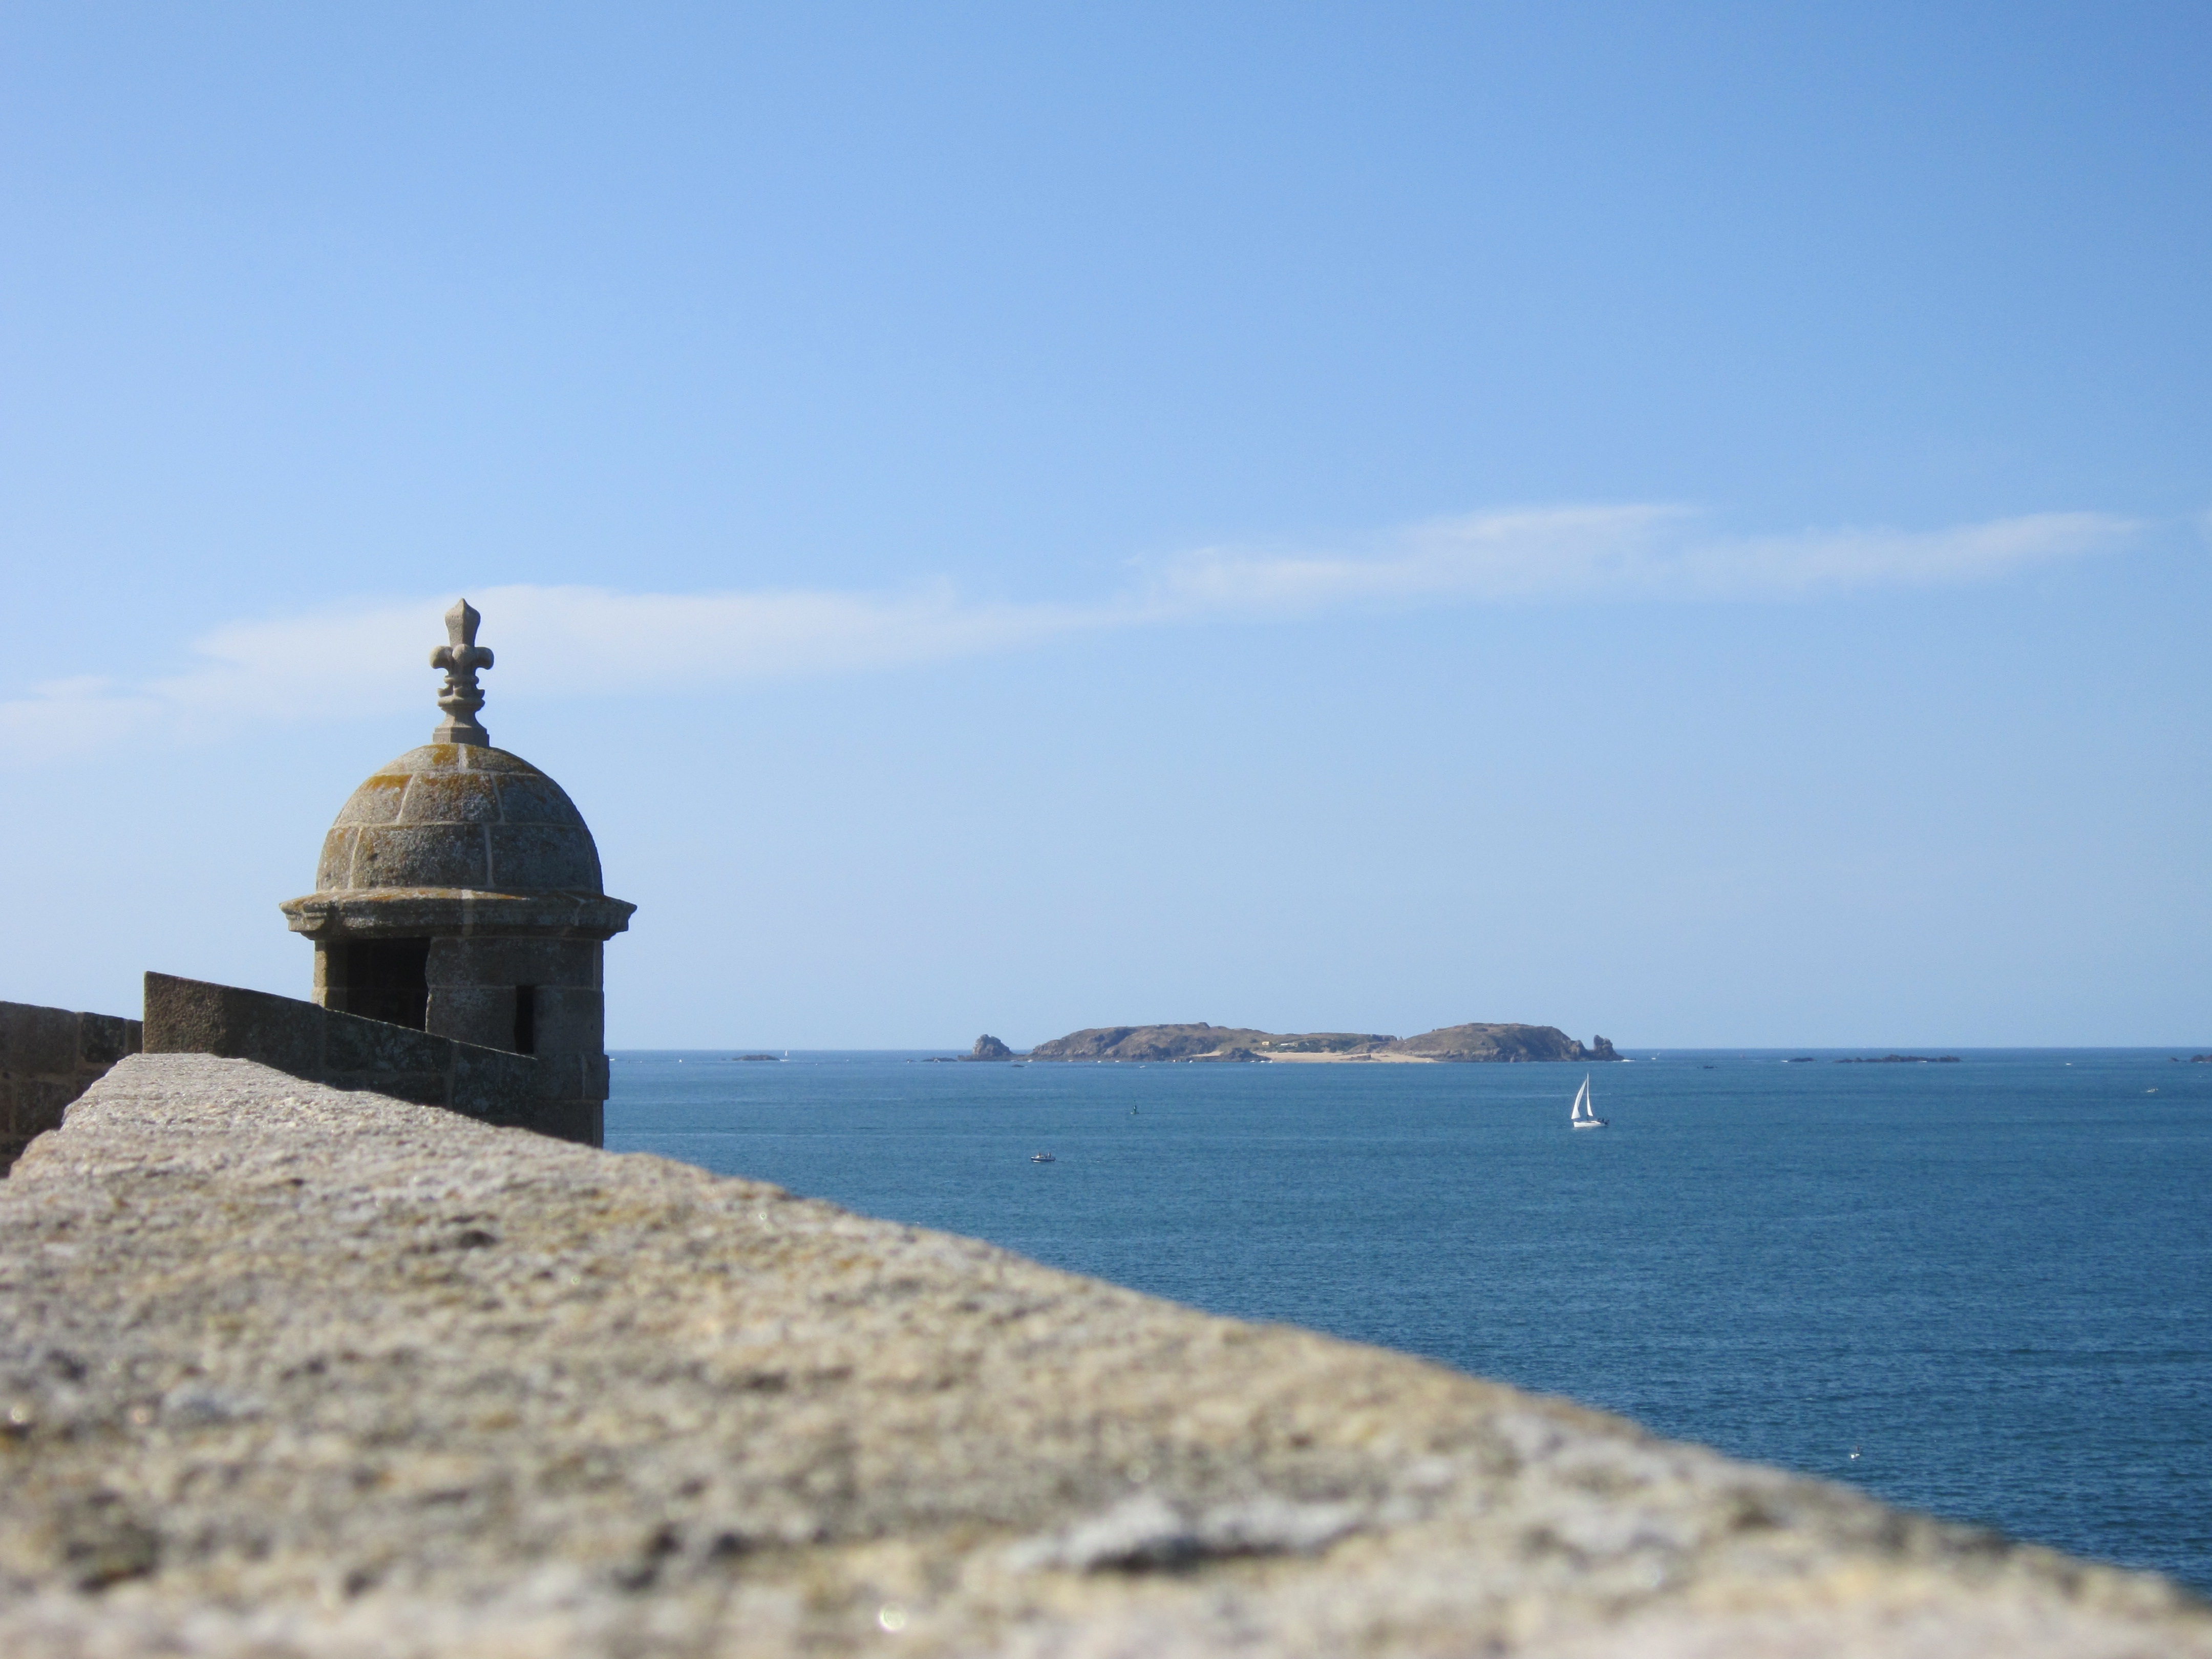
beach, sea, coast, ocean, horizon, shore, flower, vacation, tower, holiday, bay, vegetation, cape, brittany, saint malo, strong national